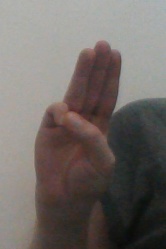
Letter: thaa